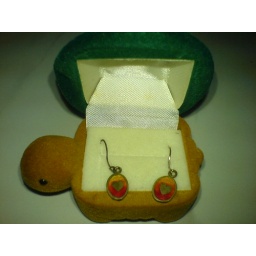
Love earrings in tortoise box $6